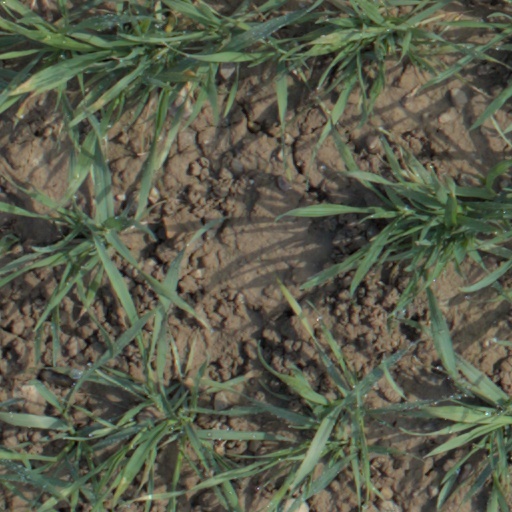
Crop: wheat